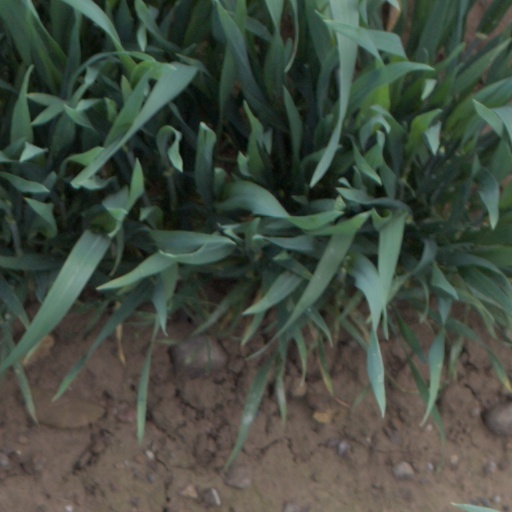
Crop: wheat